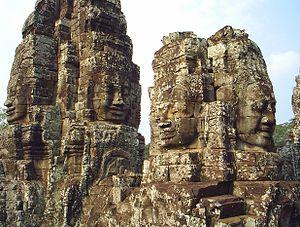
Le Bayon est le temple central de l'ancienne ville d'Angkor Thom, capitale des souverains khmers au début du XIIIᵉ siècle. Il est situé à l'intersection des routes Nord-Sud et Est-Ouest.